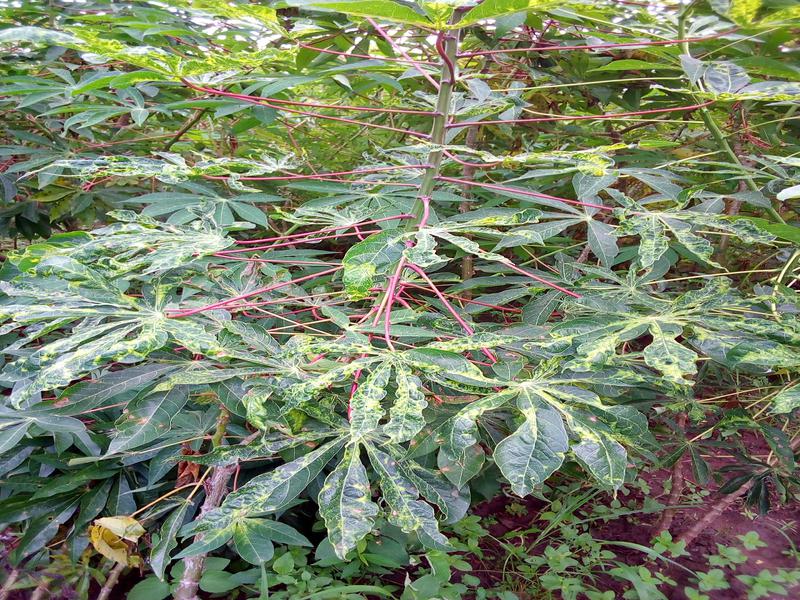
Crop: cassava
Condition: mosaic_disease